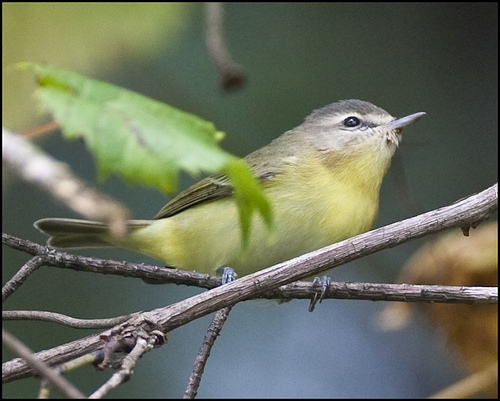
a bird with a yellow underbelly and brown back with a narrow pointed beak
this bird has a yellow belly and a grey head with a small and pointy beak.
this is a small bird with a grey head, a yellow breast and belly and long thin grey bill.
this is a small bird with a yellow belly and a grey head and beak.
the bird has a yellow belly, and neck, with gray wings, tail, and head.
this bird has wings that are black and has a yellow tail
this bird has a yellowish belly, breast and throat with a greyish head, nape and wings and a short, conical bill.
this particular bird has a belly that is yellow with brown wings
this bird has a yellow belly with a brown crown and a brown beak.
this particular bird has a belly that is yellow and gray
Species: Philadelphia Vireo